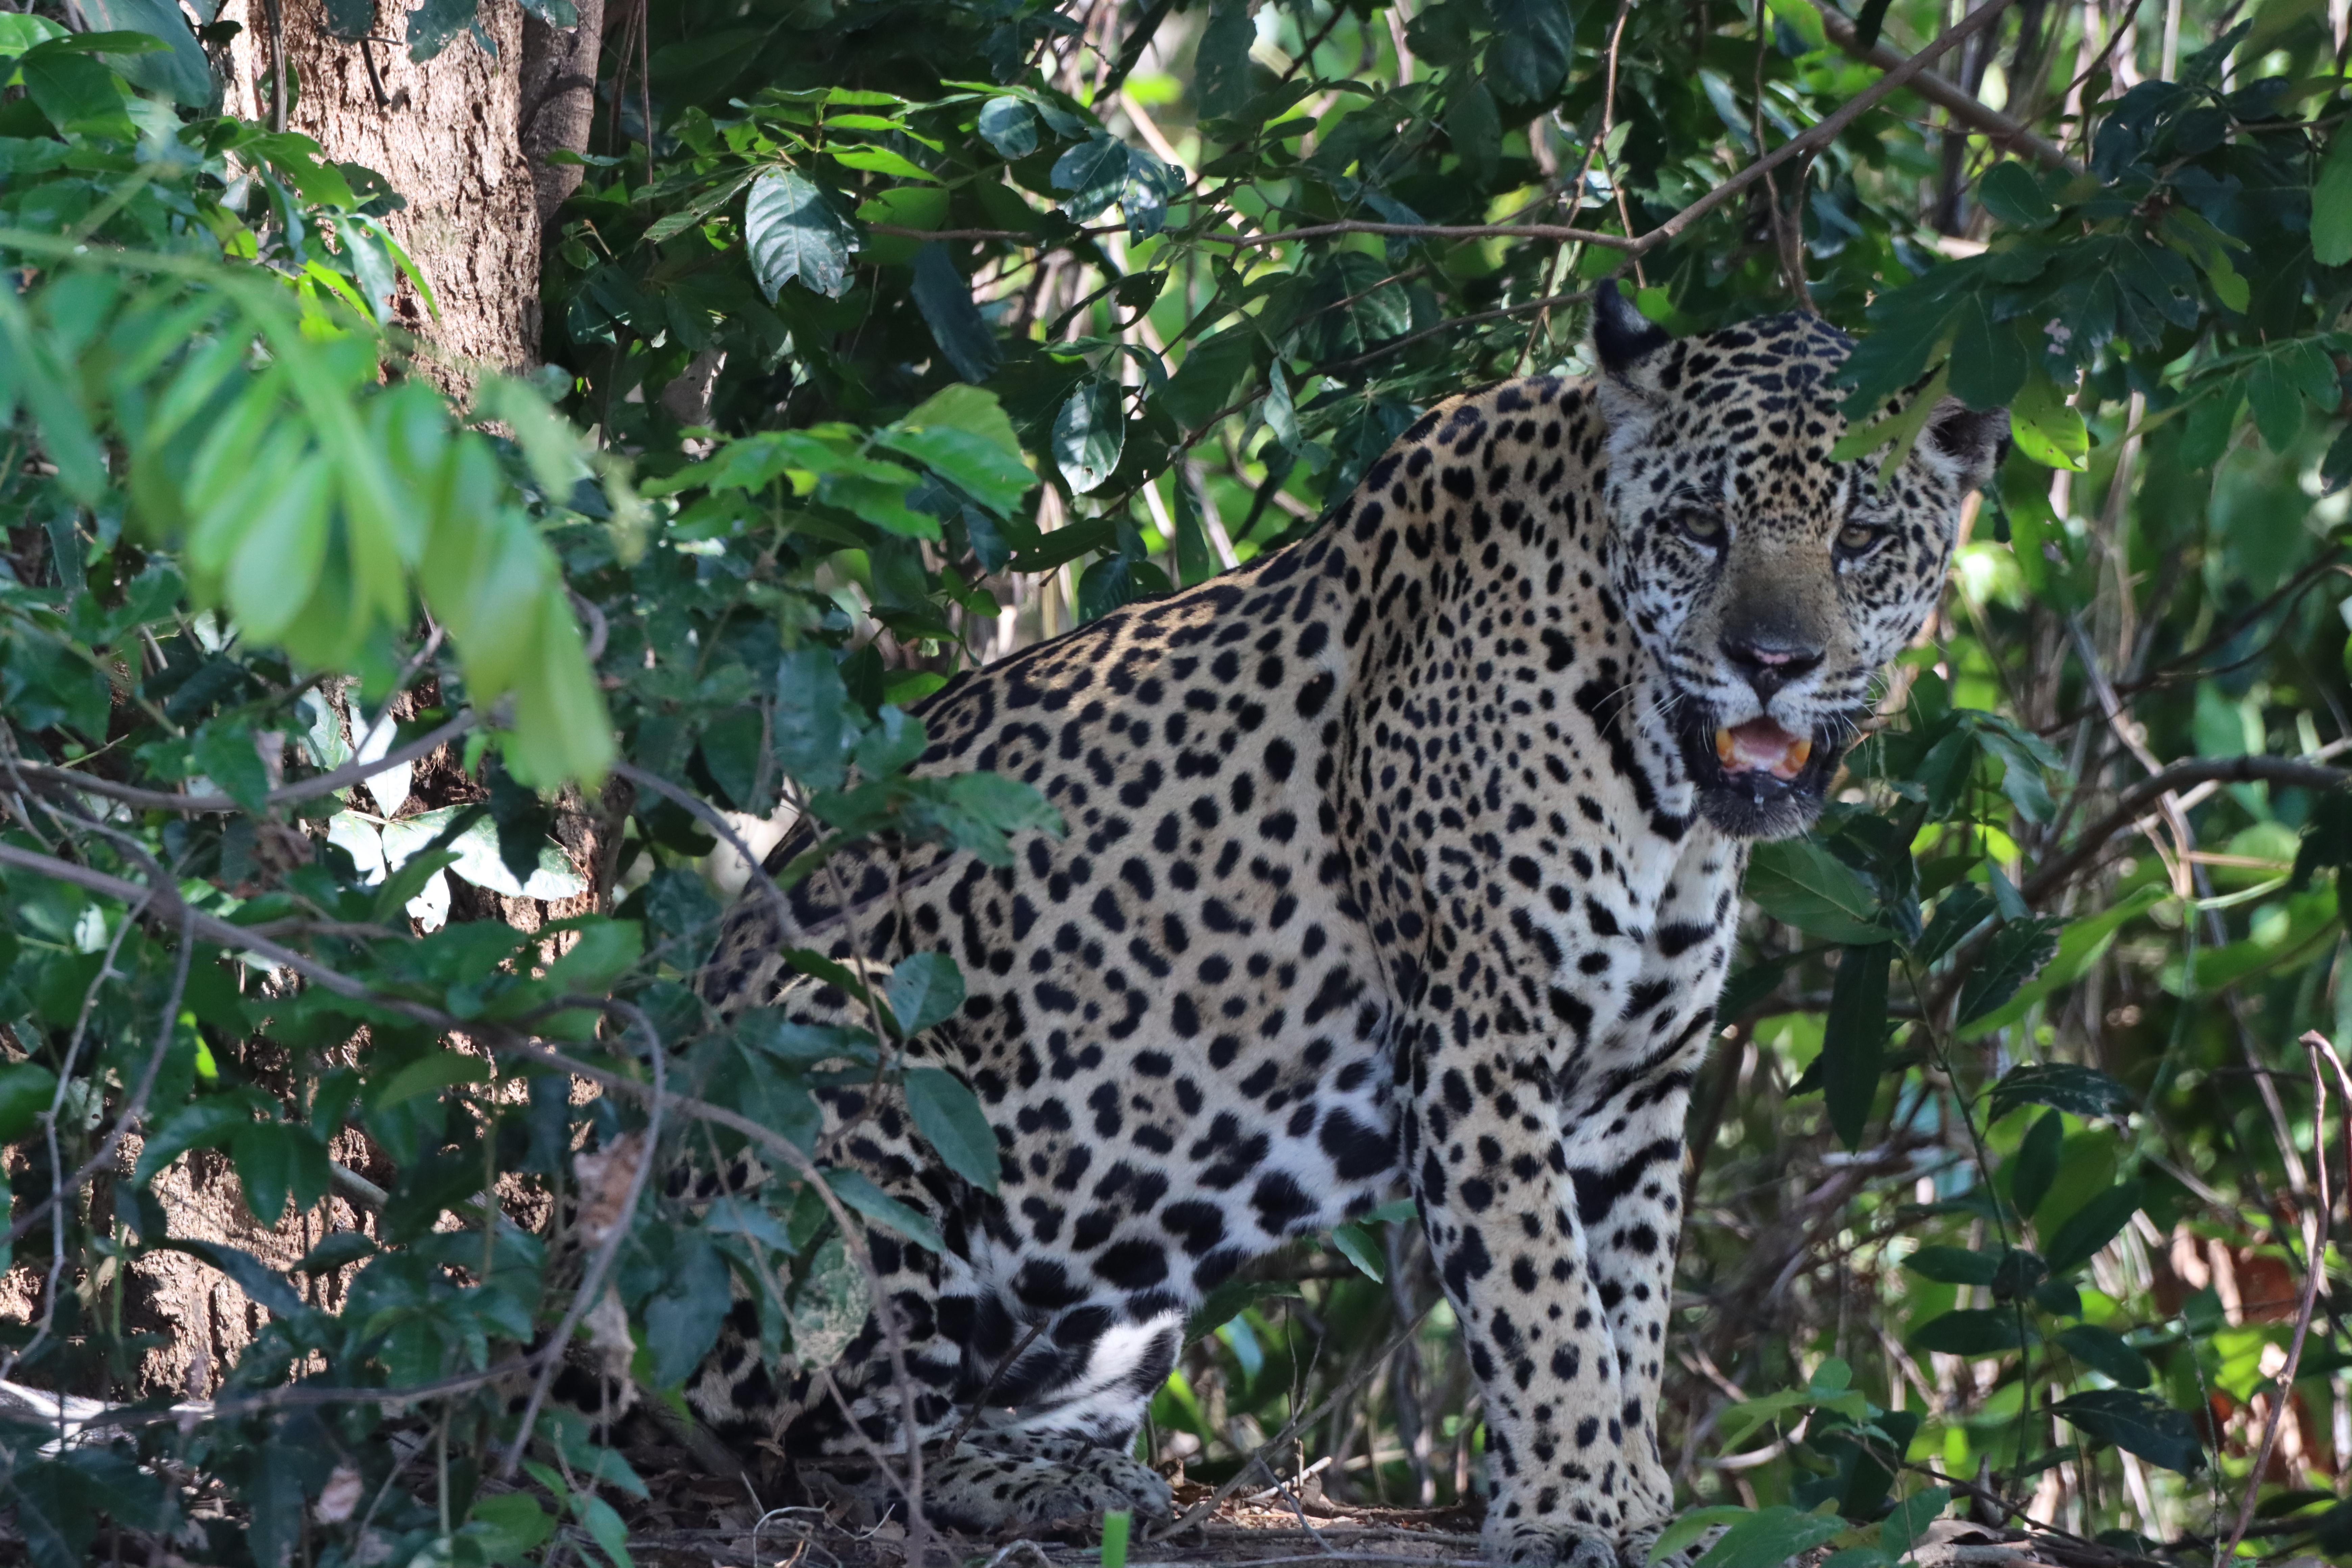
Jaguar: Katniss